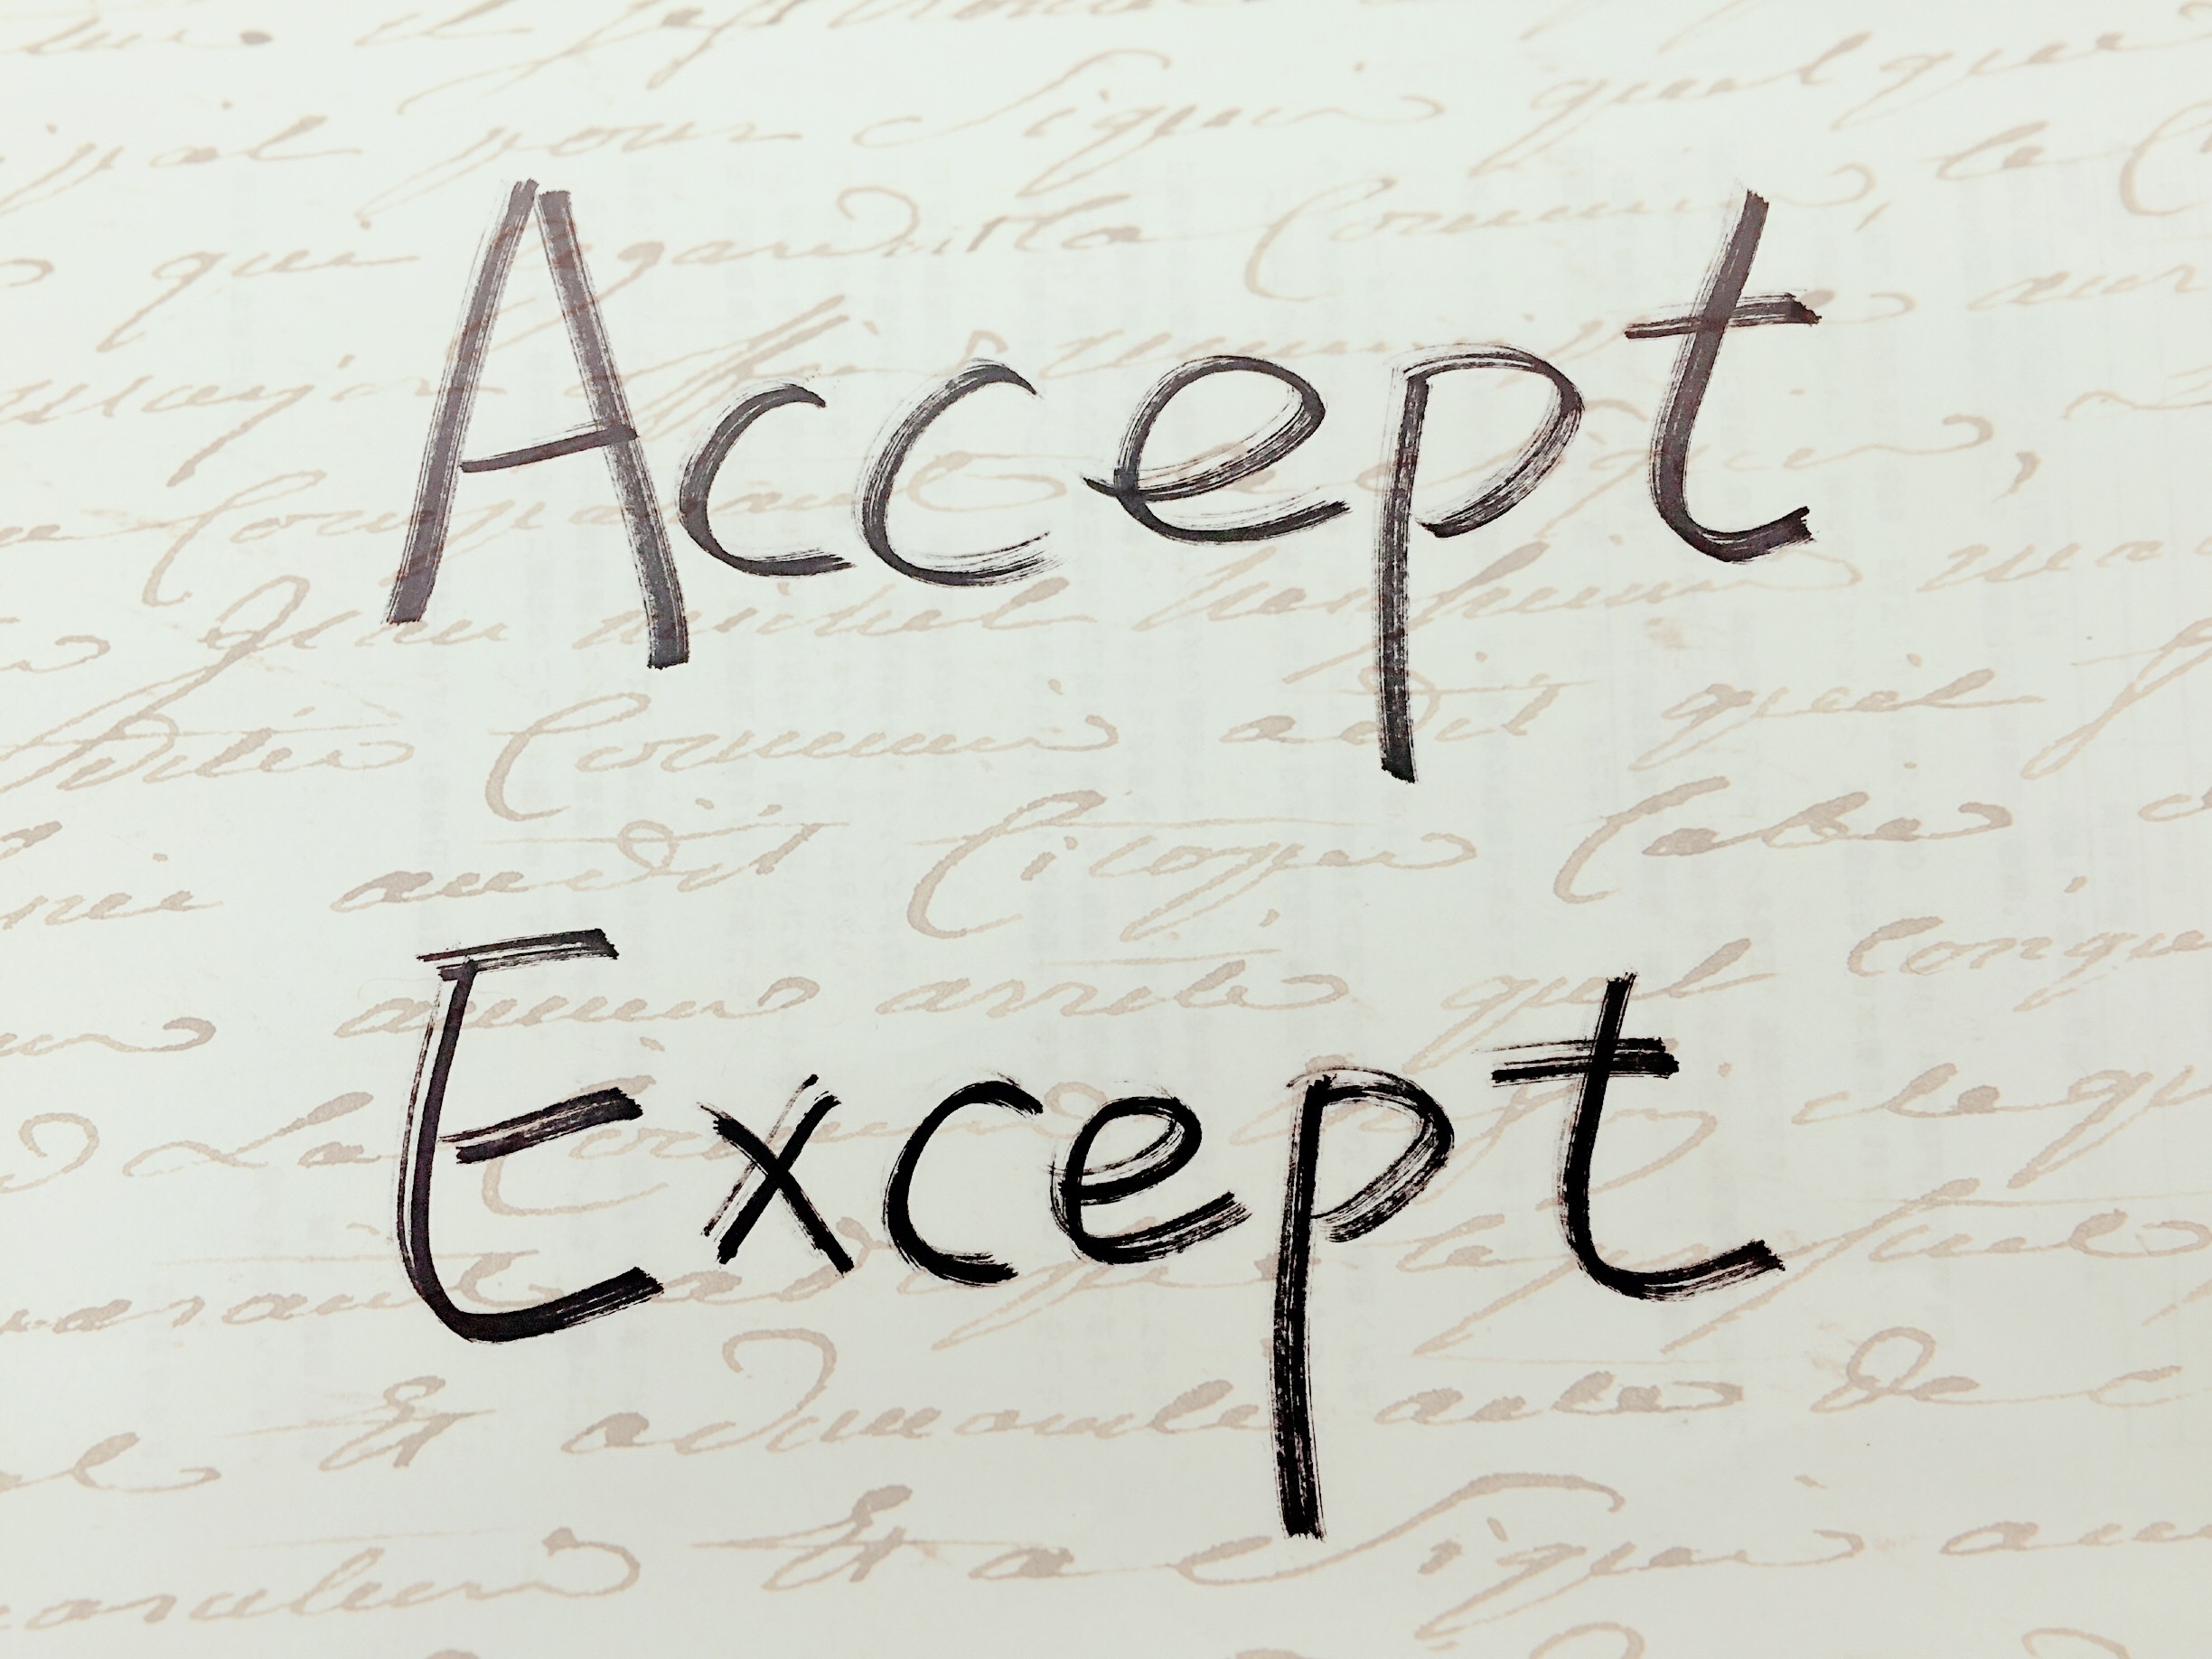
writing, line, artwork, brand, font, art, sketch, drawing, illustration, text, handwriting, words, calligraphy, similar, accept, except, paronymous